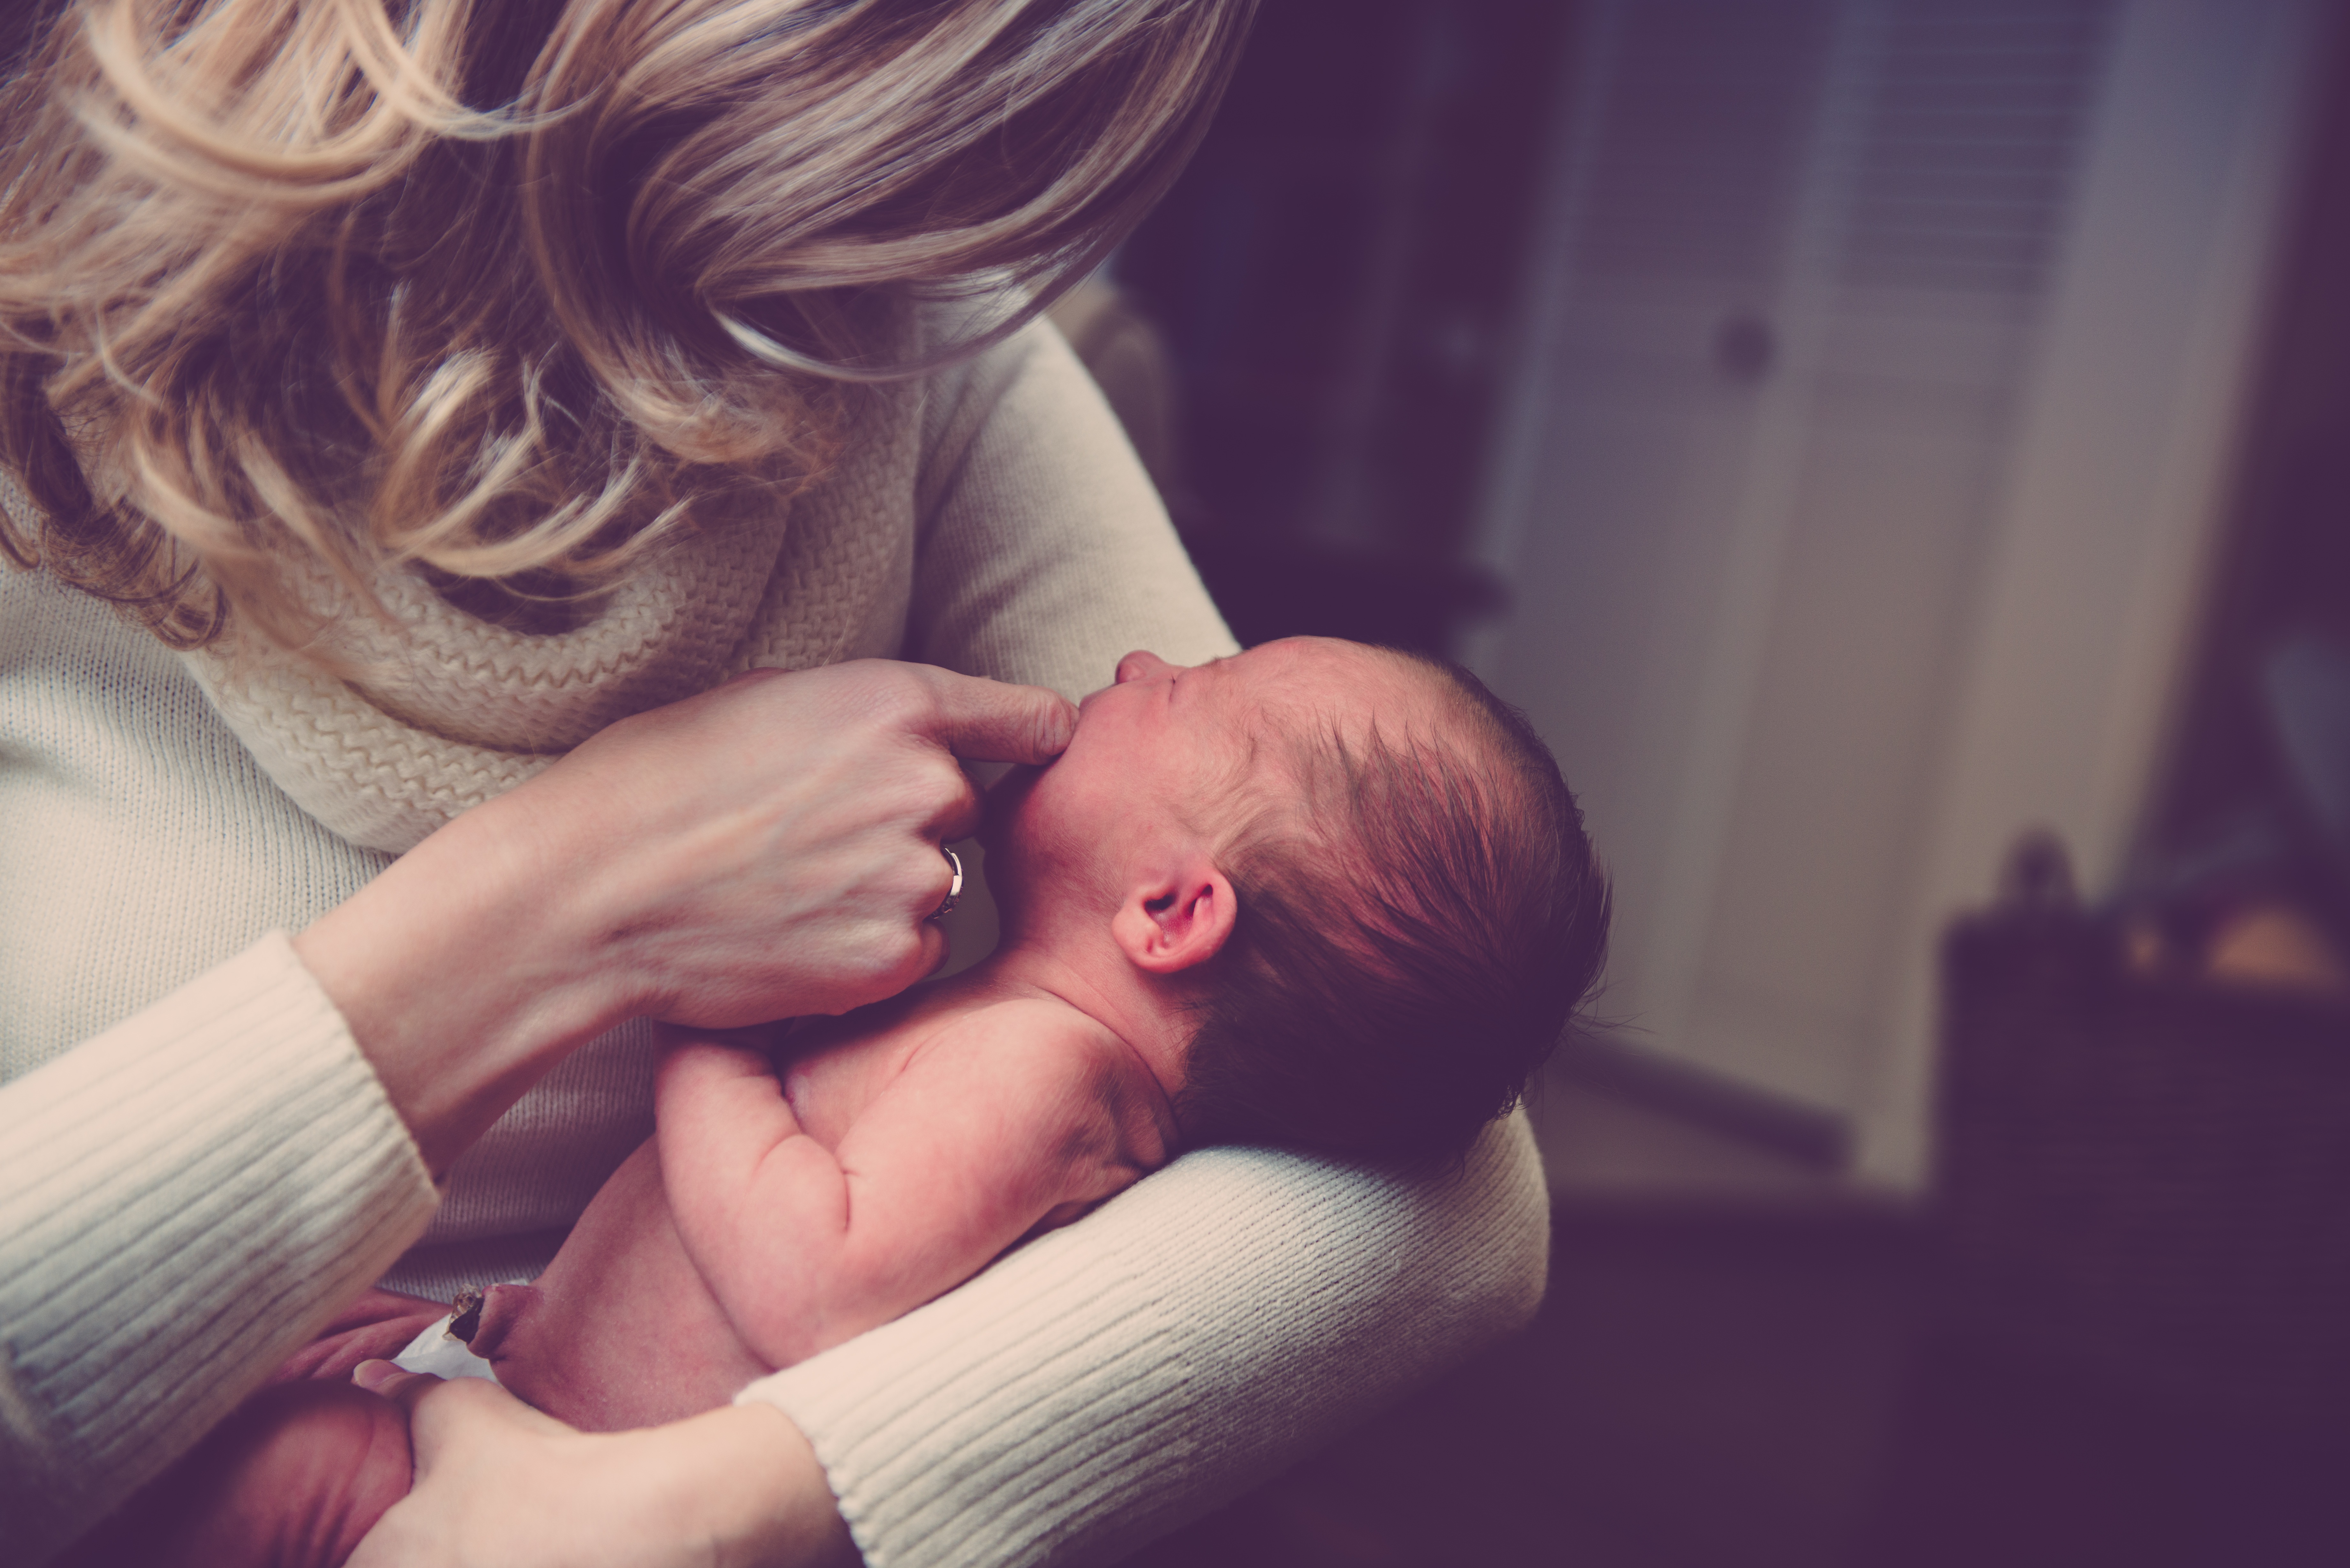
hand, nature, person, girl, woman, white, photography, sunlight, female, love, portrait, young, small, romance, child, bride, baby, smile, present, family, mother, happy, infant, eye, photograph, skin, joy, emotion, delight, interaction, portrait photography